Cherokee Park

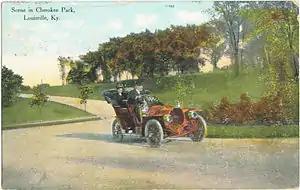
Postcard of a scene from Cherokee Park at the base of Baringer Hill, early 20th century

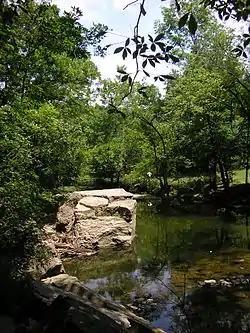
Big Rock

Cherokee Park is home to a surprising diversity of wildlife and plants. Eastern white tail deer, raccoon, gray fox, opossum, groundhogs, Eastern cottontail, gray squirrel, fox squirrel, snapping turtles, eastern box turtle, garter snakes, red tailed hawk, crows, beaver, the Louisville crayfish, and a handful of salamander varieties. Many different songbird species have been seen in the parks by the Beckham Bird Club and other naturalists. A flora of Cherokee Park and other Frederick Law Olmsted Parks was released in 2014 by Louisville botanist Patricia Dalton Haragan.